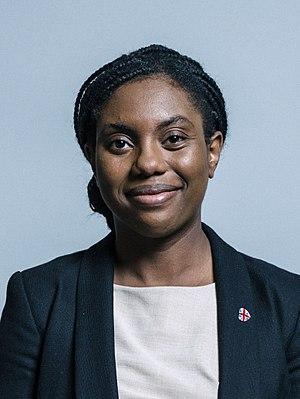
Olukemi Olufunto Badenoch, née Adegoke, née en janvier 1980 à Wimbledon, à Londres de parents d'origine nigériane, est une femme politique britannique, membre du Parti conservateur, députée de Saffron Walden.